Caledonian Estate

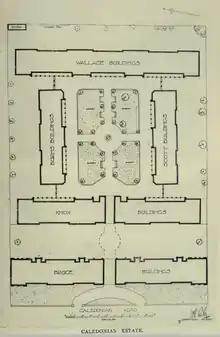
Housing for the Working Classes-107

The Estate consists of five blocks built in a mixture of Victorian Gothic and Arts and Crafts styles. The five blocks, Carrick House, Irvine House, Burns House, Scott House and Wallace House, are named for Scottish locations and writers (including Robert Burns, Sir William Wallace and Sir Walter Scott). Two blocks, Carrick and Irvine, are parallel to the road (these blocks were originally called Bruce and Knox) and the remaining three, Scott, Burns and Wallace, are organised around a large courtyard.